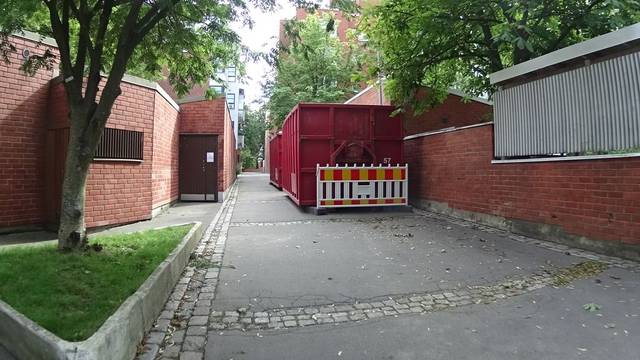
Region: Finland
Coordinates: 60.169, 24.976